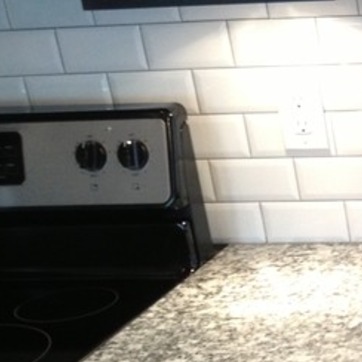
Material: metal